Beer in Chile

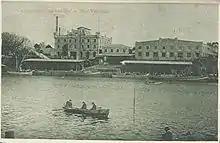
Cerveceria Anwandter, Valdivia, circa 1900

Modern beer (Spanish, "cerveza chilena") history in Chile began in the 19th century when European beer was first introduced in the years after Chile gained independence. With the arrival of German immigrants to southern Chile around 1850, massive beer production began. Chile's first beer brewery was established in Valdivia in 1851 by Carl Anwandter. The introduction of beer is credited for causing a decline in chicha production in areas that traditionally supplied Valdivia with that drink such as Máfil. By the end of the 19th century, beer was consumed all over the country. Beer consumption and culture then spread across the country from cities with high immigrant populations such as Valdivia and Valparaíso. In 1907, 20 million litres of beer were produced in Valdivia. By 1997, Chilean beer consumption reached 28 liters per year per capita.